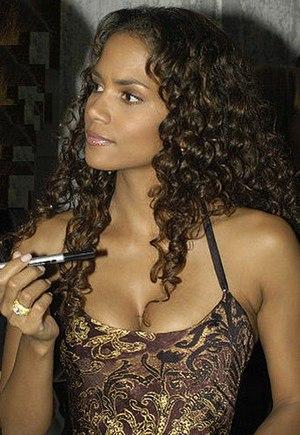
Maria Halle Berry /ˈhæli ˈbɛɹi/ née le 14 août 1966 à Cleveland, est une actrice, productrice et ancienne mannequin américaine.